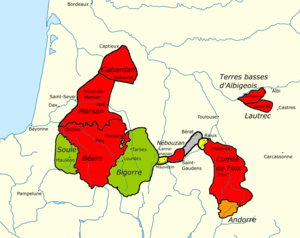
Les territoires de Gaston III de Foix-Béarn, dit Fébus, à sa mort en 1391. En rouge les territoires dont il dispose seul lors du début de son règne, en orange Andorre dont il est co-seigneur, en jaune les territoires conquis durant sa vie, en vert les territoires dont il assure la protection militaire, en gris la zone d'influence des seigneurs faisant partie de l'obédience de Fébus.
Gaston III de Foix-Béarn dit Fébus est un prince pyrénéen, écrivain et poète en langue d'oc et française, né le 30 avril 1331 à Orthez et mort le 1ᵉʳ août 1391 à L'Hôpital-d'Orion.